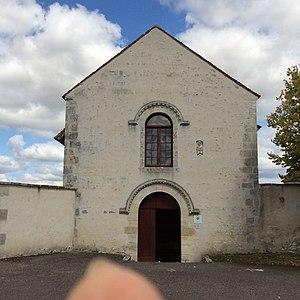
Façade avec portail et statuette
L'église du prieuré Saint-Martin à Vallenay, ou plus simplement l'église Saint-Martin de Vallenay est une ancienne église romane située à Vallenay, désaffectée depuis la construction voisine de l'église Saint-Roch de la fin du XIXᵉ siècle. Elle est inscrite au titre des monuments historiques en 1998, en raison de la présence de fresques datant du XIIᵉ siècle.